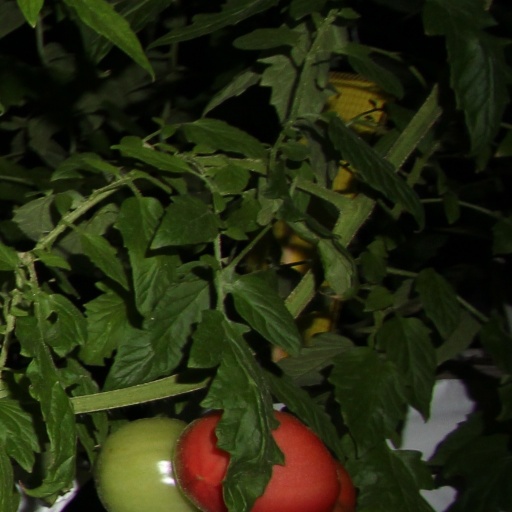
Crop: tomato